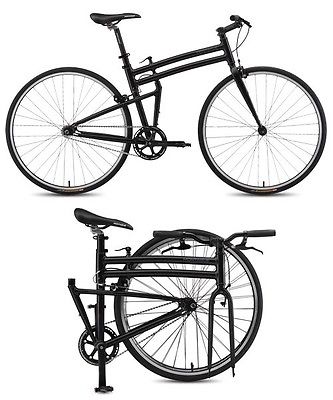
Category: bicycle